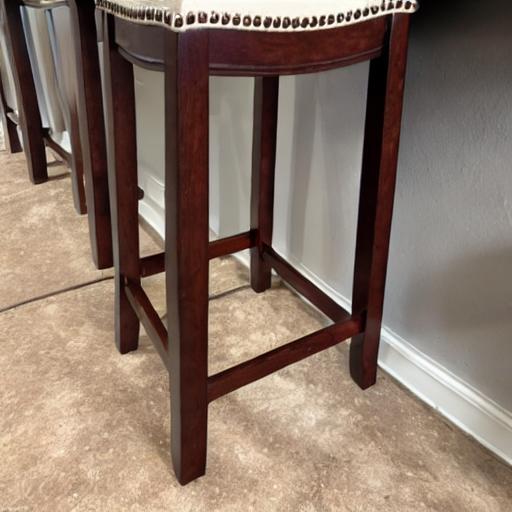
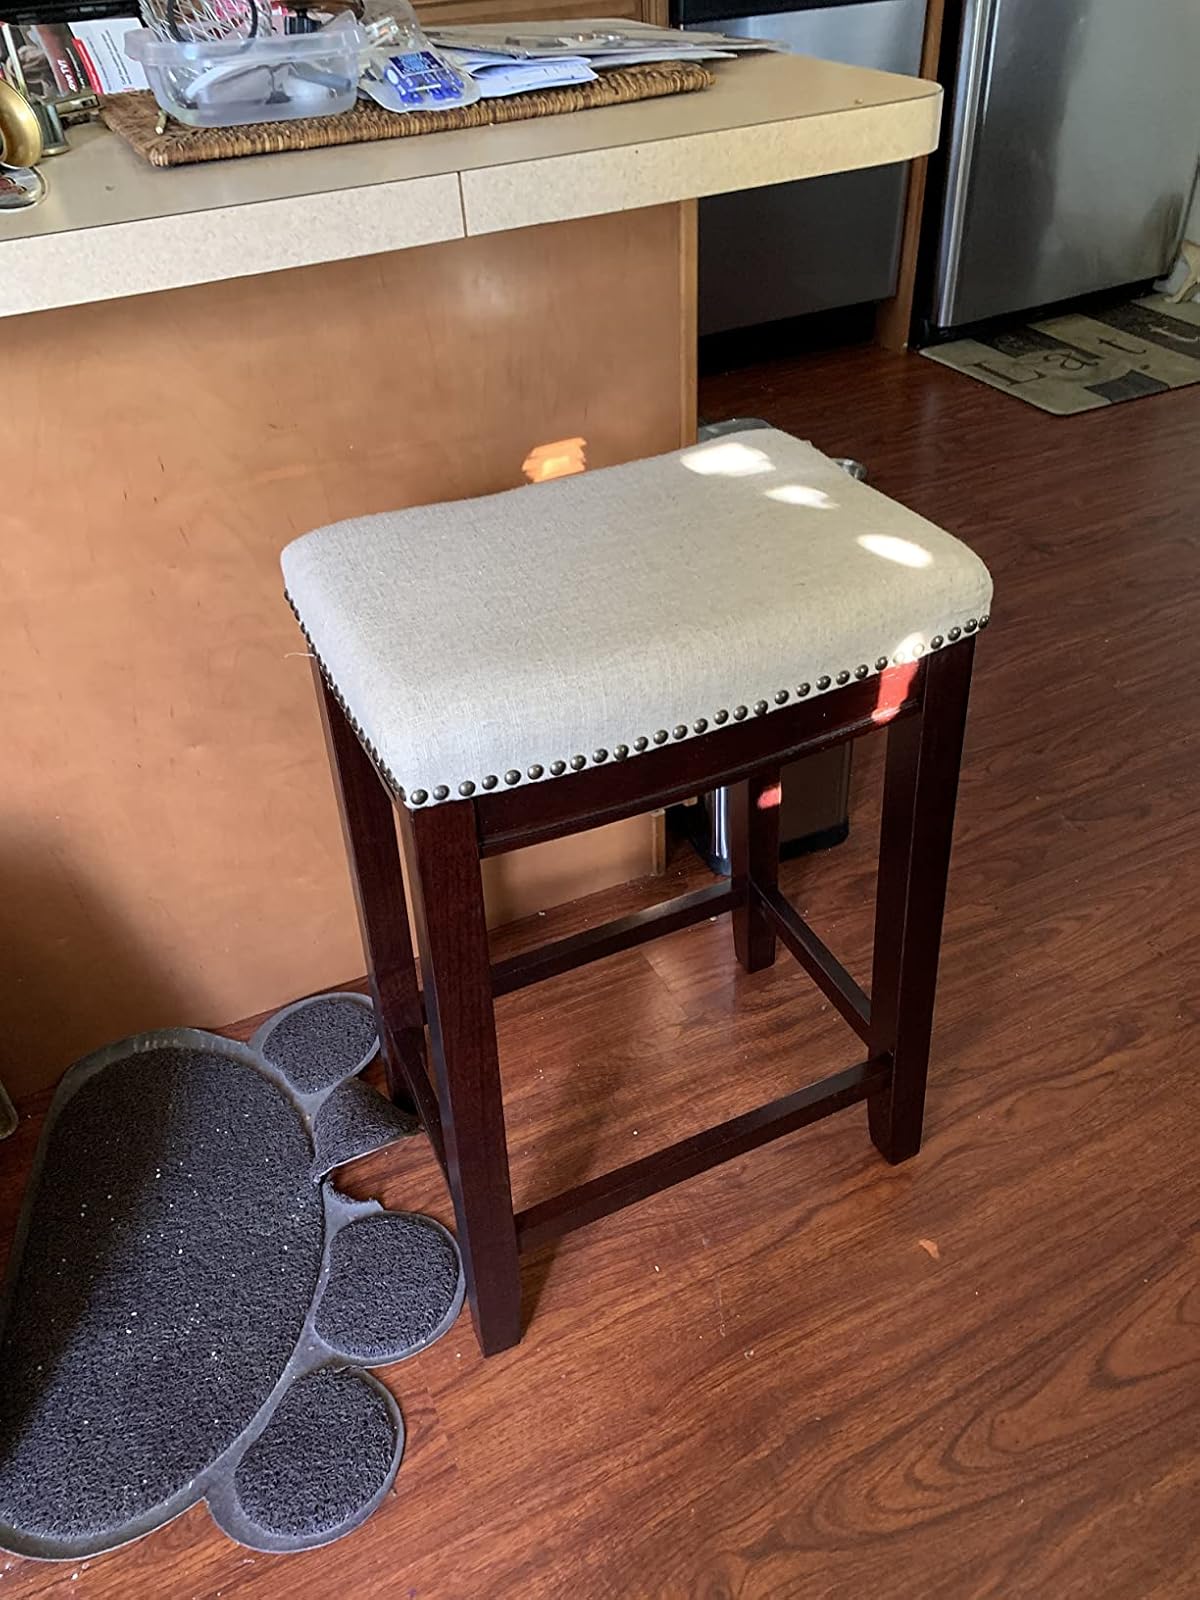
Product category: stool
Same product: no